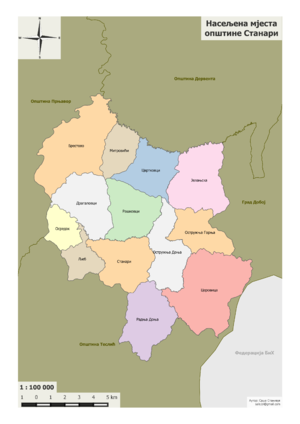
Stanari est une localité et une municipalité de Bosnie-Herzégovine située dans la République serbe de Bosnie. Selon les premiers résultats du recensement bosnien de 2013, la localité intra muros compte 1 123 habitants et la municipalité 7 283.